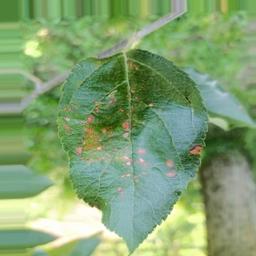
Label: Alternaria